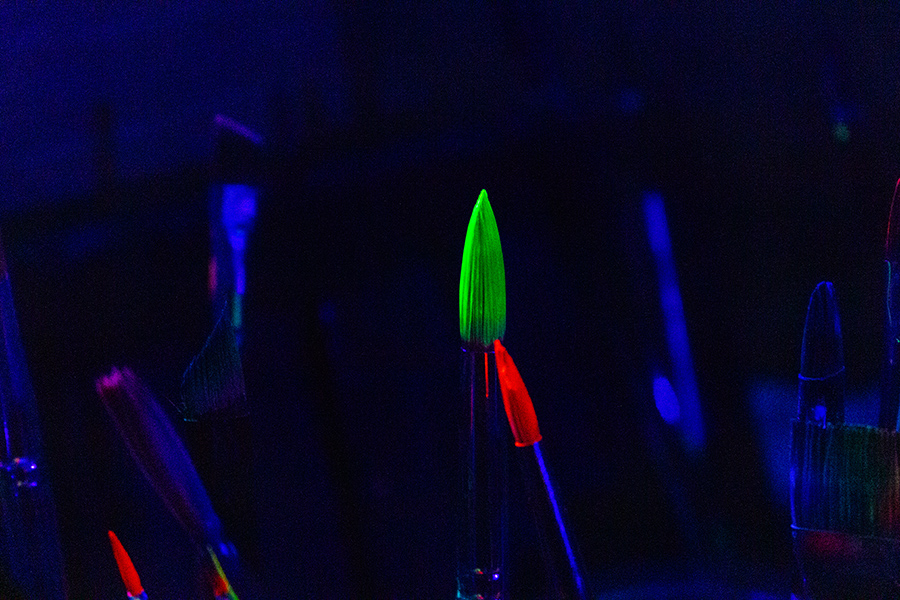
entertainment, performance, light, performing arts, music venue, stage, event, Visual effect lighting, technology, performance art, nightclub, rock concert, music, concert